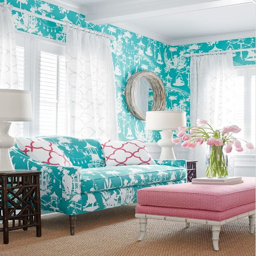
fabric and wallpaper in a room .